2016 Democratic Party presidential primaries

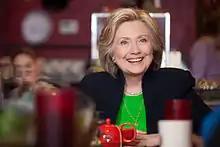
Former Secretary of State Hillary Clinton, April 2015

In the weeks following the re-election of President Obama in the 2012 election, media speculation regarding potential candidates for the Democratic presidential nomination in the 2016 presidential election began to circulate. The speculation centered on the prospects of Clinton, then-Secretary of State, making a second presidential bid in the 2016 election. Clinton had previously served as a U.S. Senator for New York (2001–09) and was the First Lady of the U.S. (1993–2001). A January 2013 "Washington Post"–ABC News poll indicated that she had high popularity among the American public.